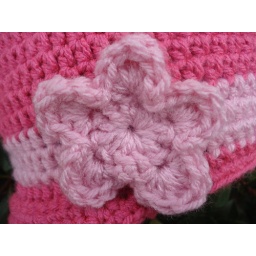
Brim Hat w/ flower in pink